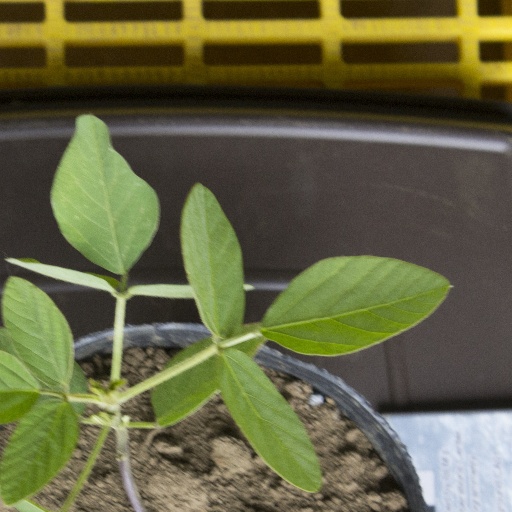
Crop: soybean